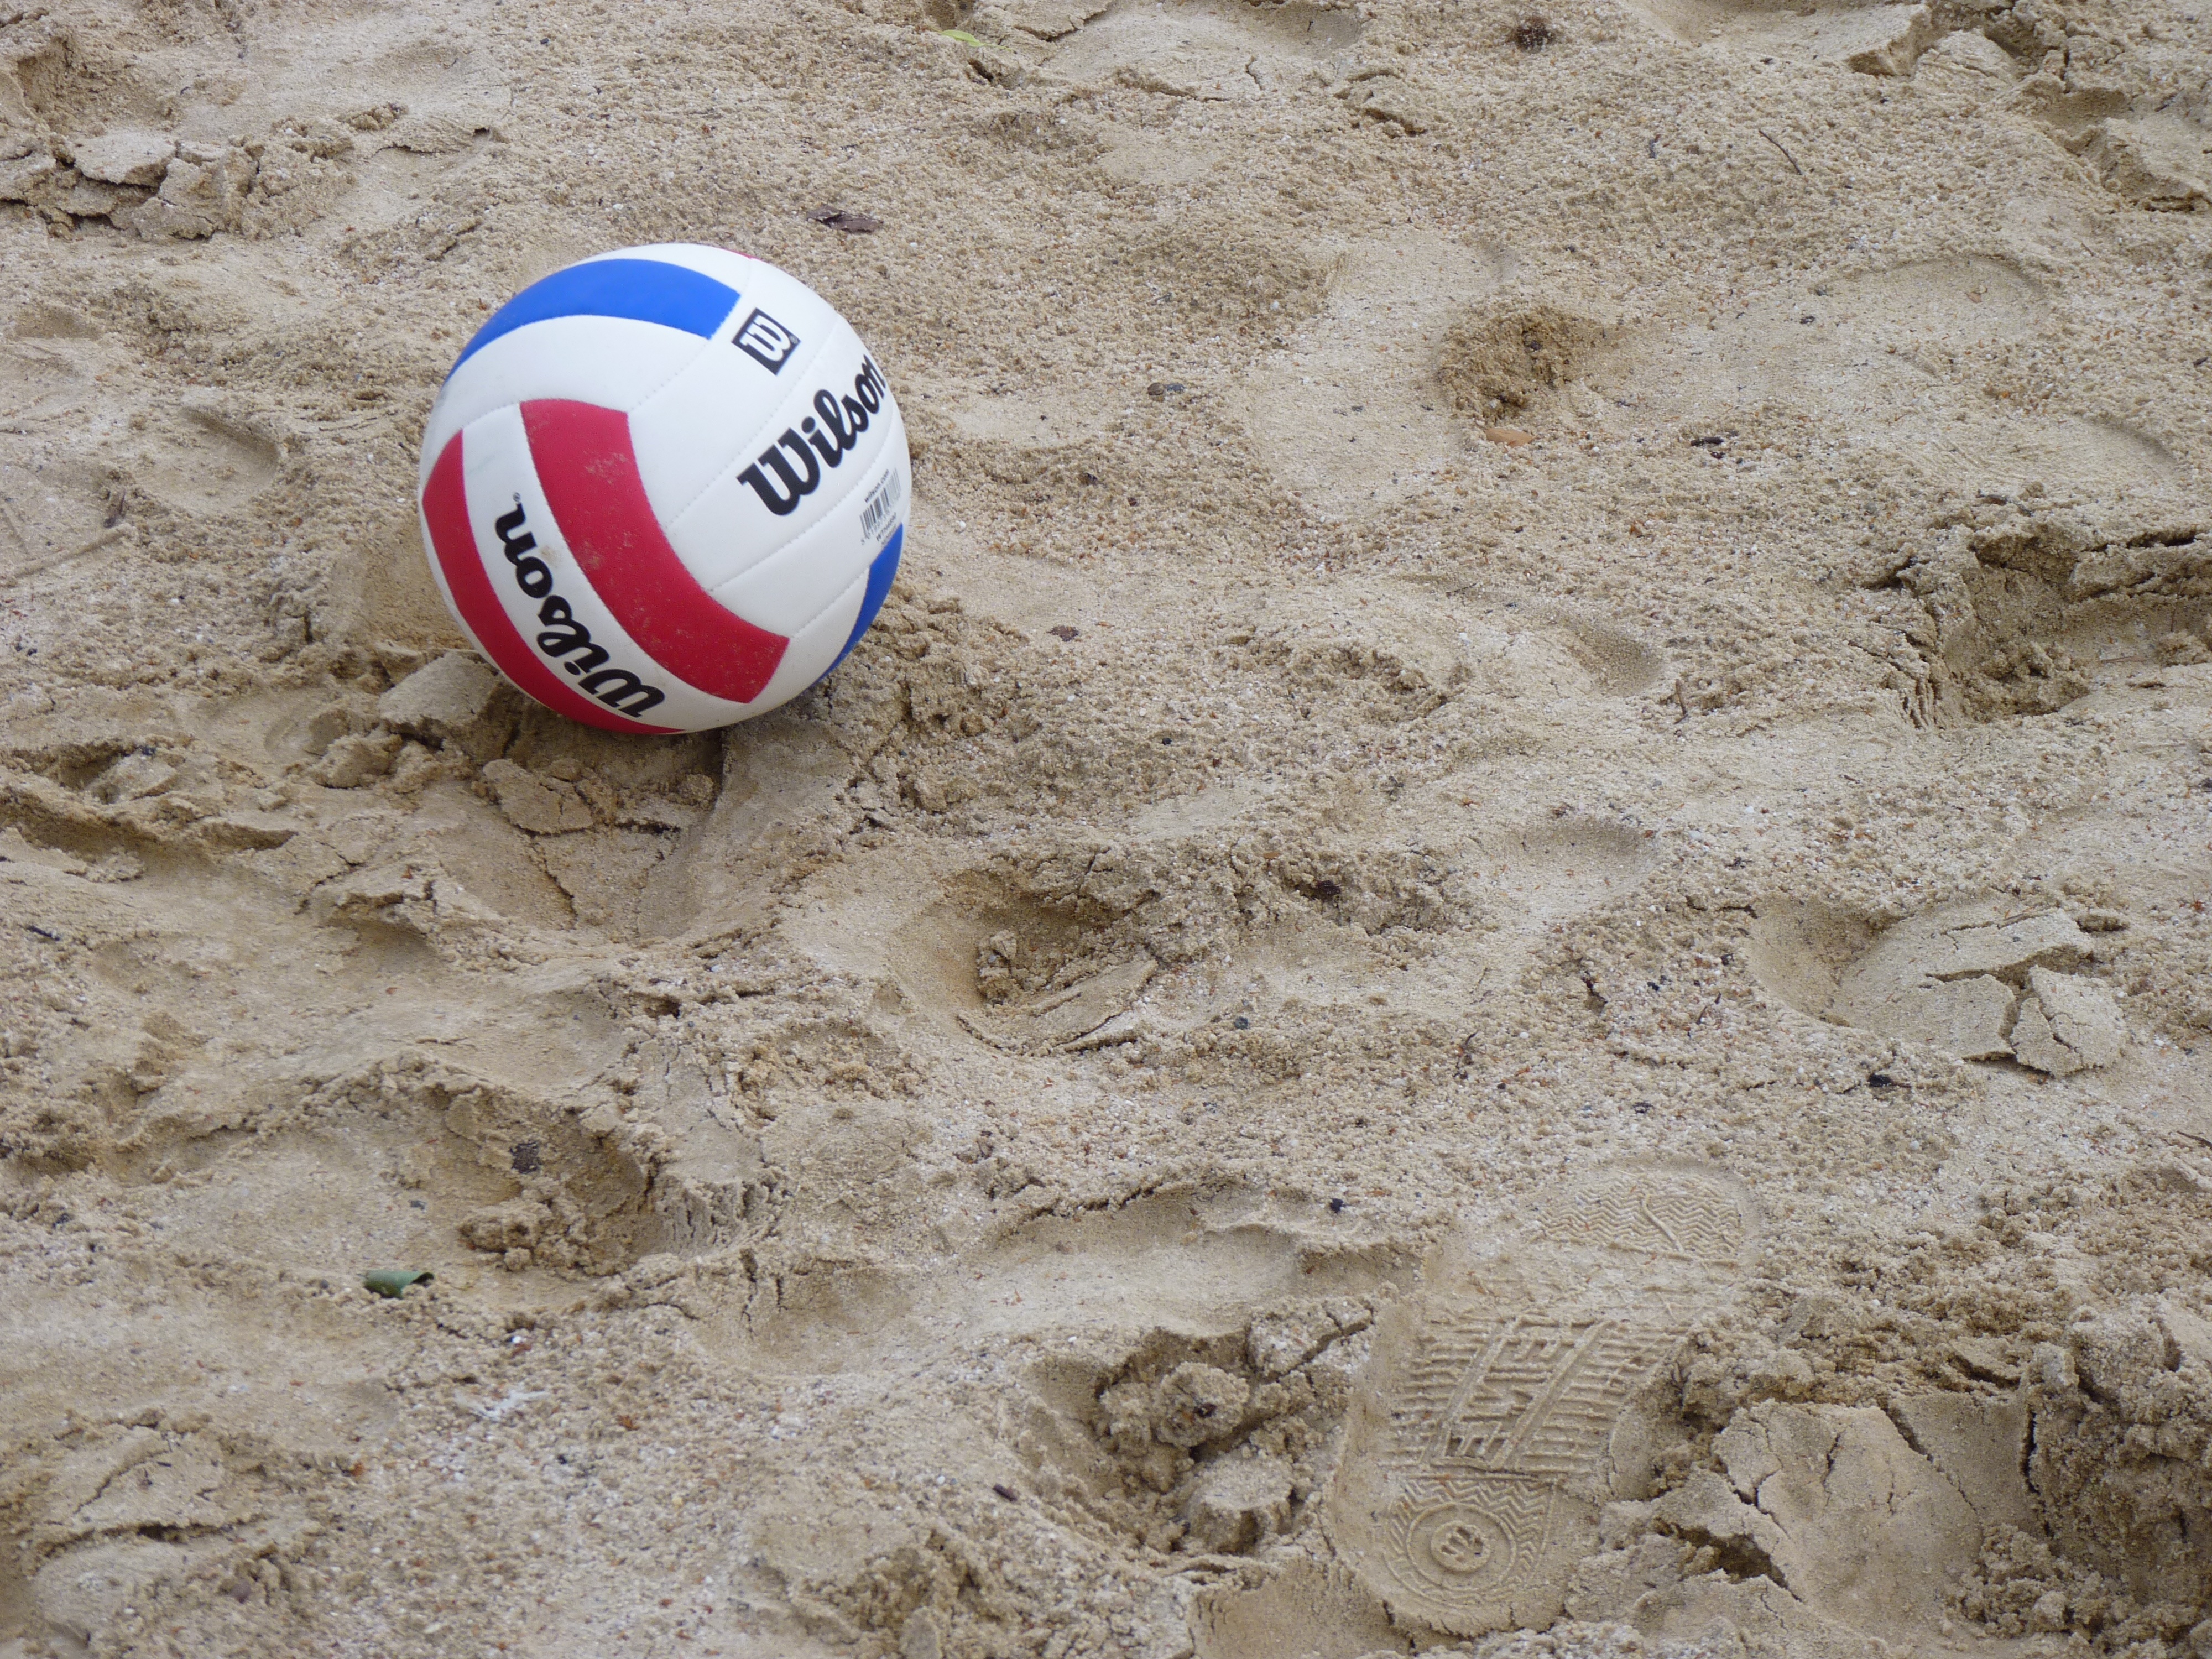
beach, sand, sport, game, sports, ball, volleyball, beach volleyball